Fascisti su Marte

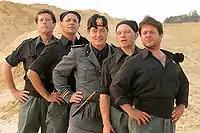

Fascisti su Marte ("Fascists on Mars") is a 2006 Italian film, directed by Corrado Guzzanti and Igor Skofic.